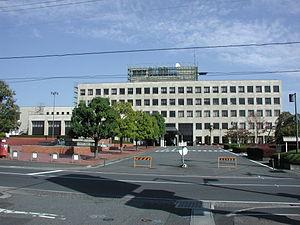
Ichinoseki est une ville située dans la préfecture d'Iwate, au Japon.